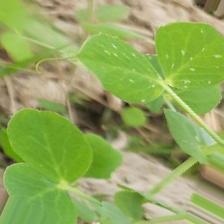
Label: Powdery Mildew